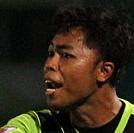
Age: 30